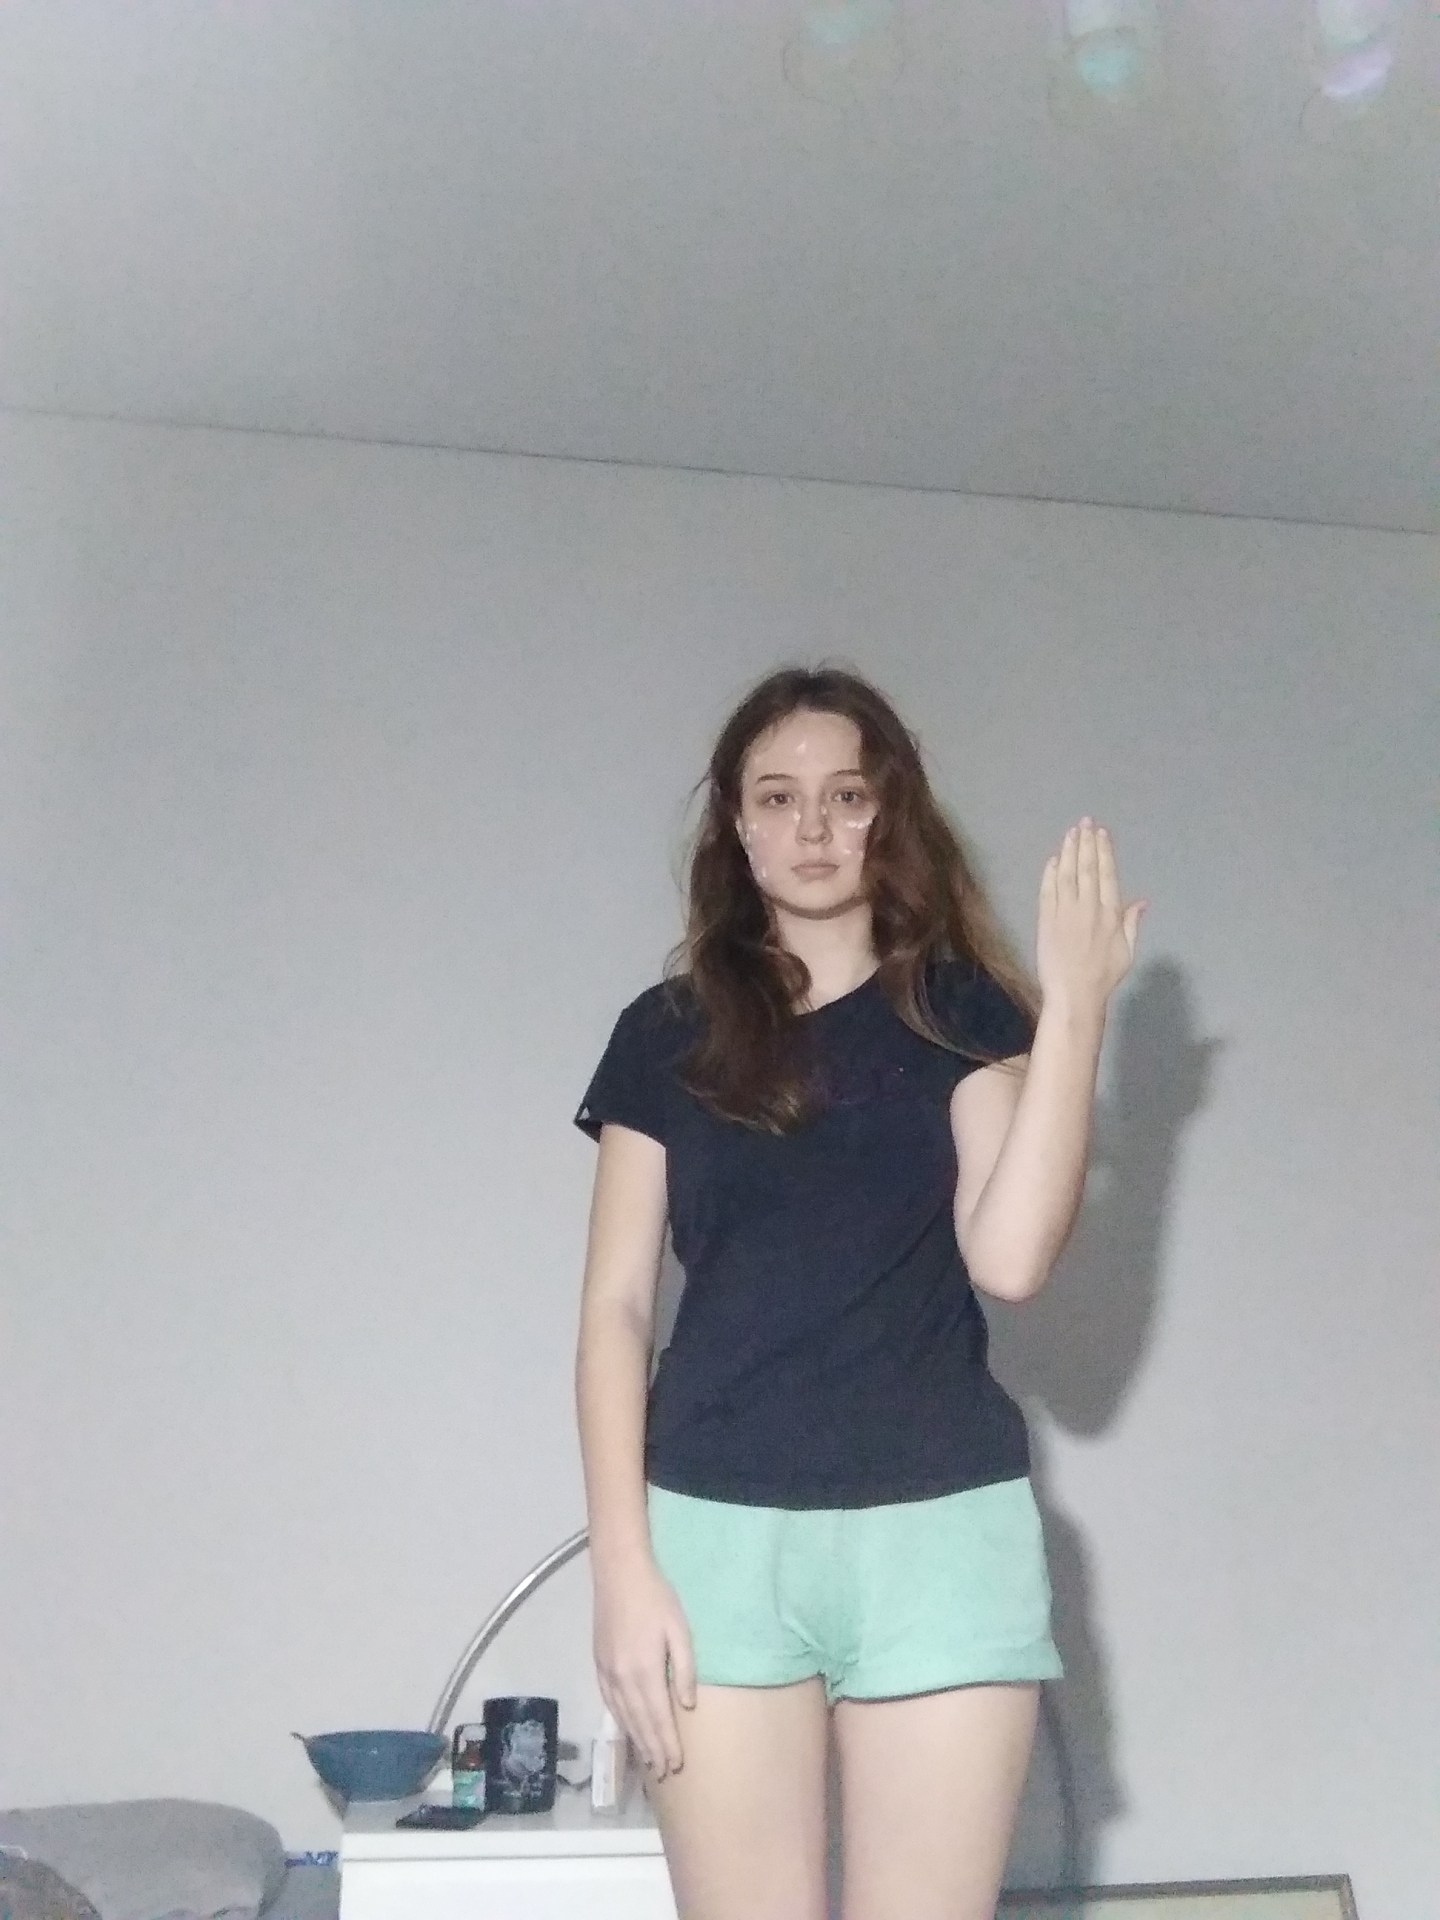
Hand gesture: stop_inverted